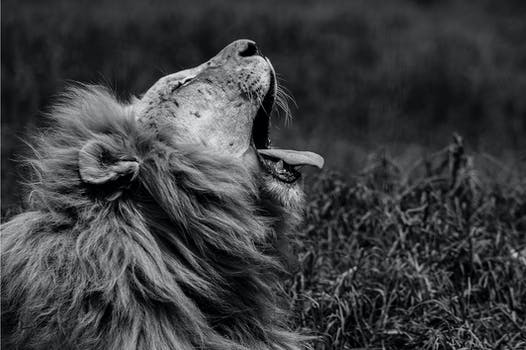
Label: No Watermark